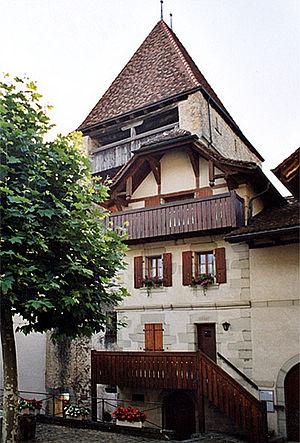
Les plus beaux Villages de Suisse est une association suisse créée en 2015 pour promouvoir, diffuser et préserver le patrimoine culturel, naturel et rural des villages suisses. L'association est fondée sur le modèle français de l'association Les Plus Beaux Villages de France créée en 1982.